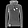
Label: Pullover